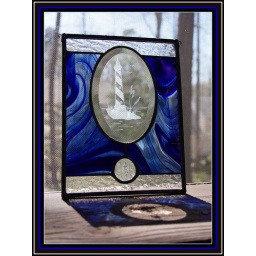
Etched lighthouse bevel center surrounded by blue baroque glass